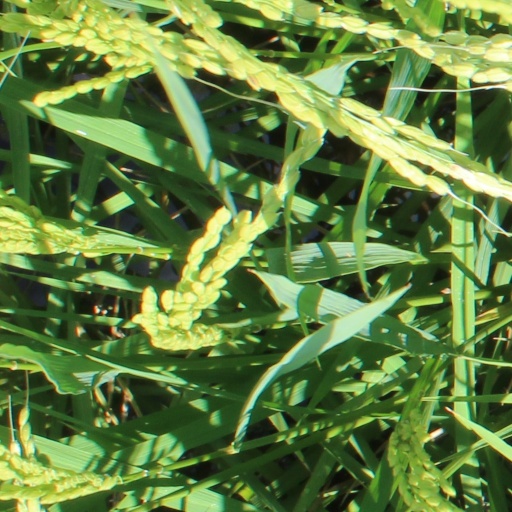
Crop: rice